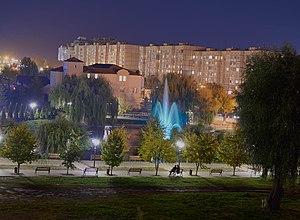
Oboukhiv ou Oboukhov est une ville de l'oblast de Kiev, en Ukraine, et le centre administratif du raïon d'Oboukhiv. Sa population s'élevait à 33 102 habitants en 2013.